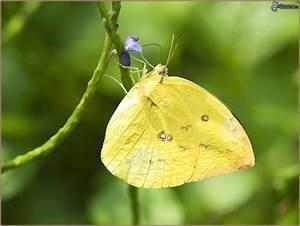
butterfly